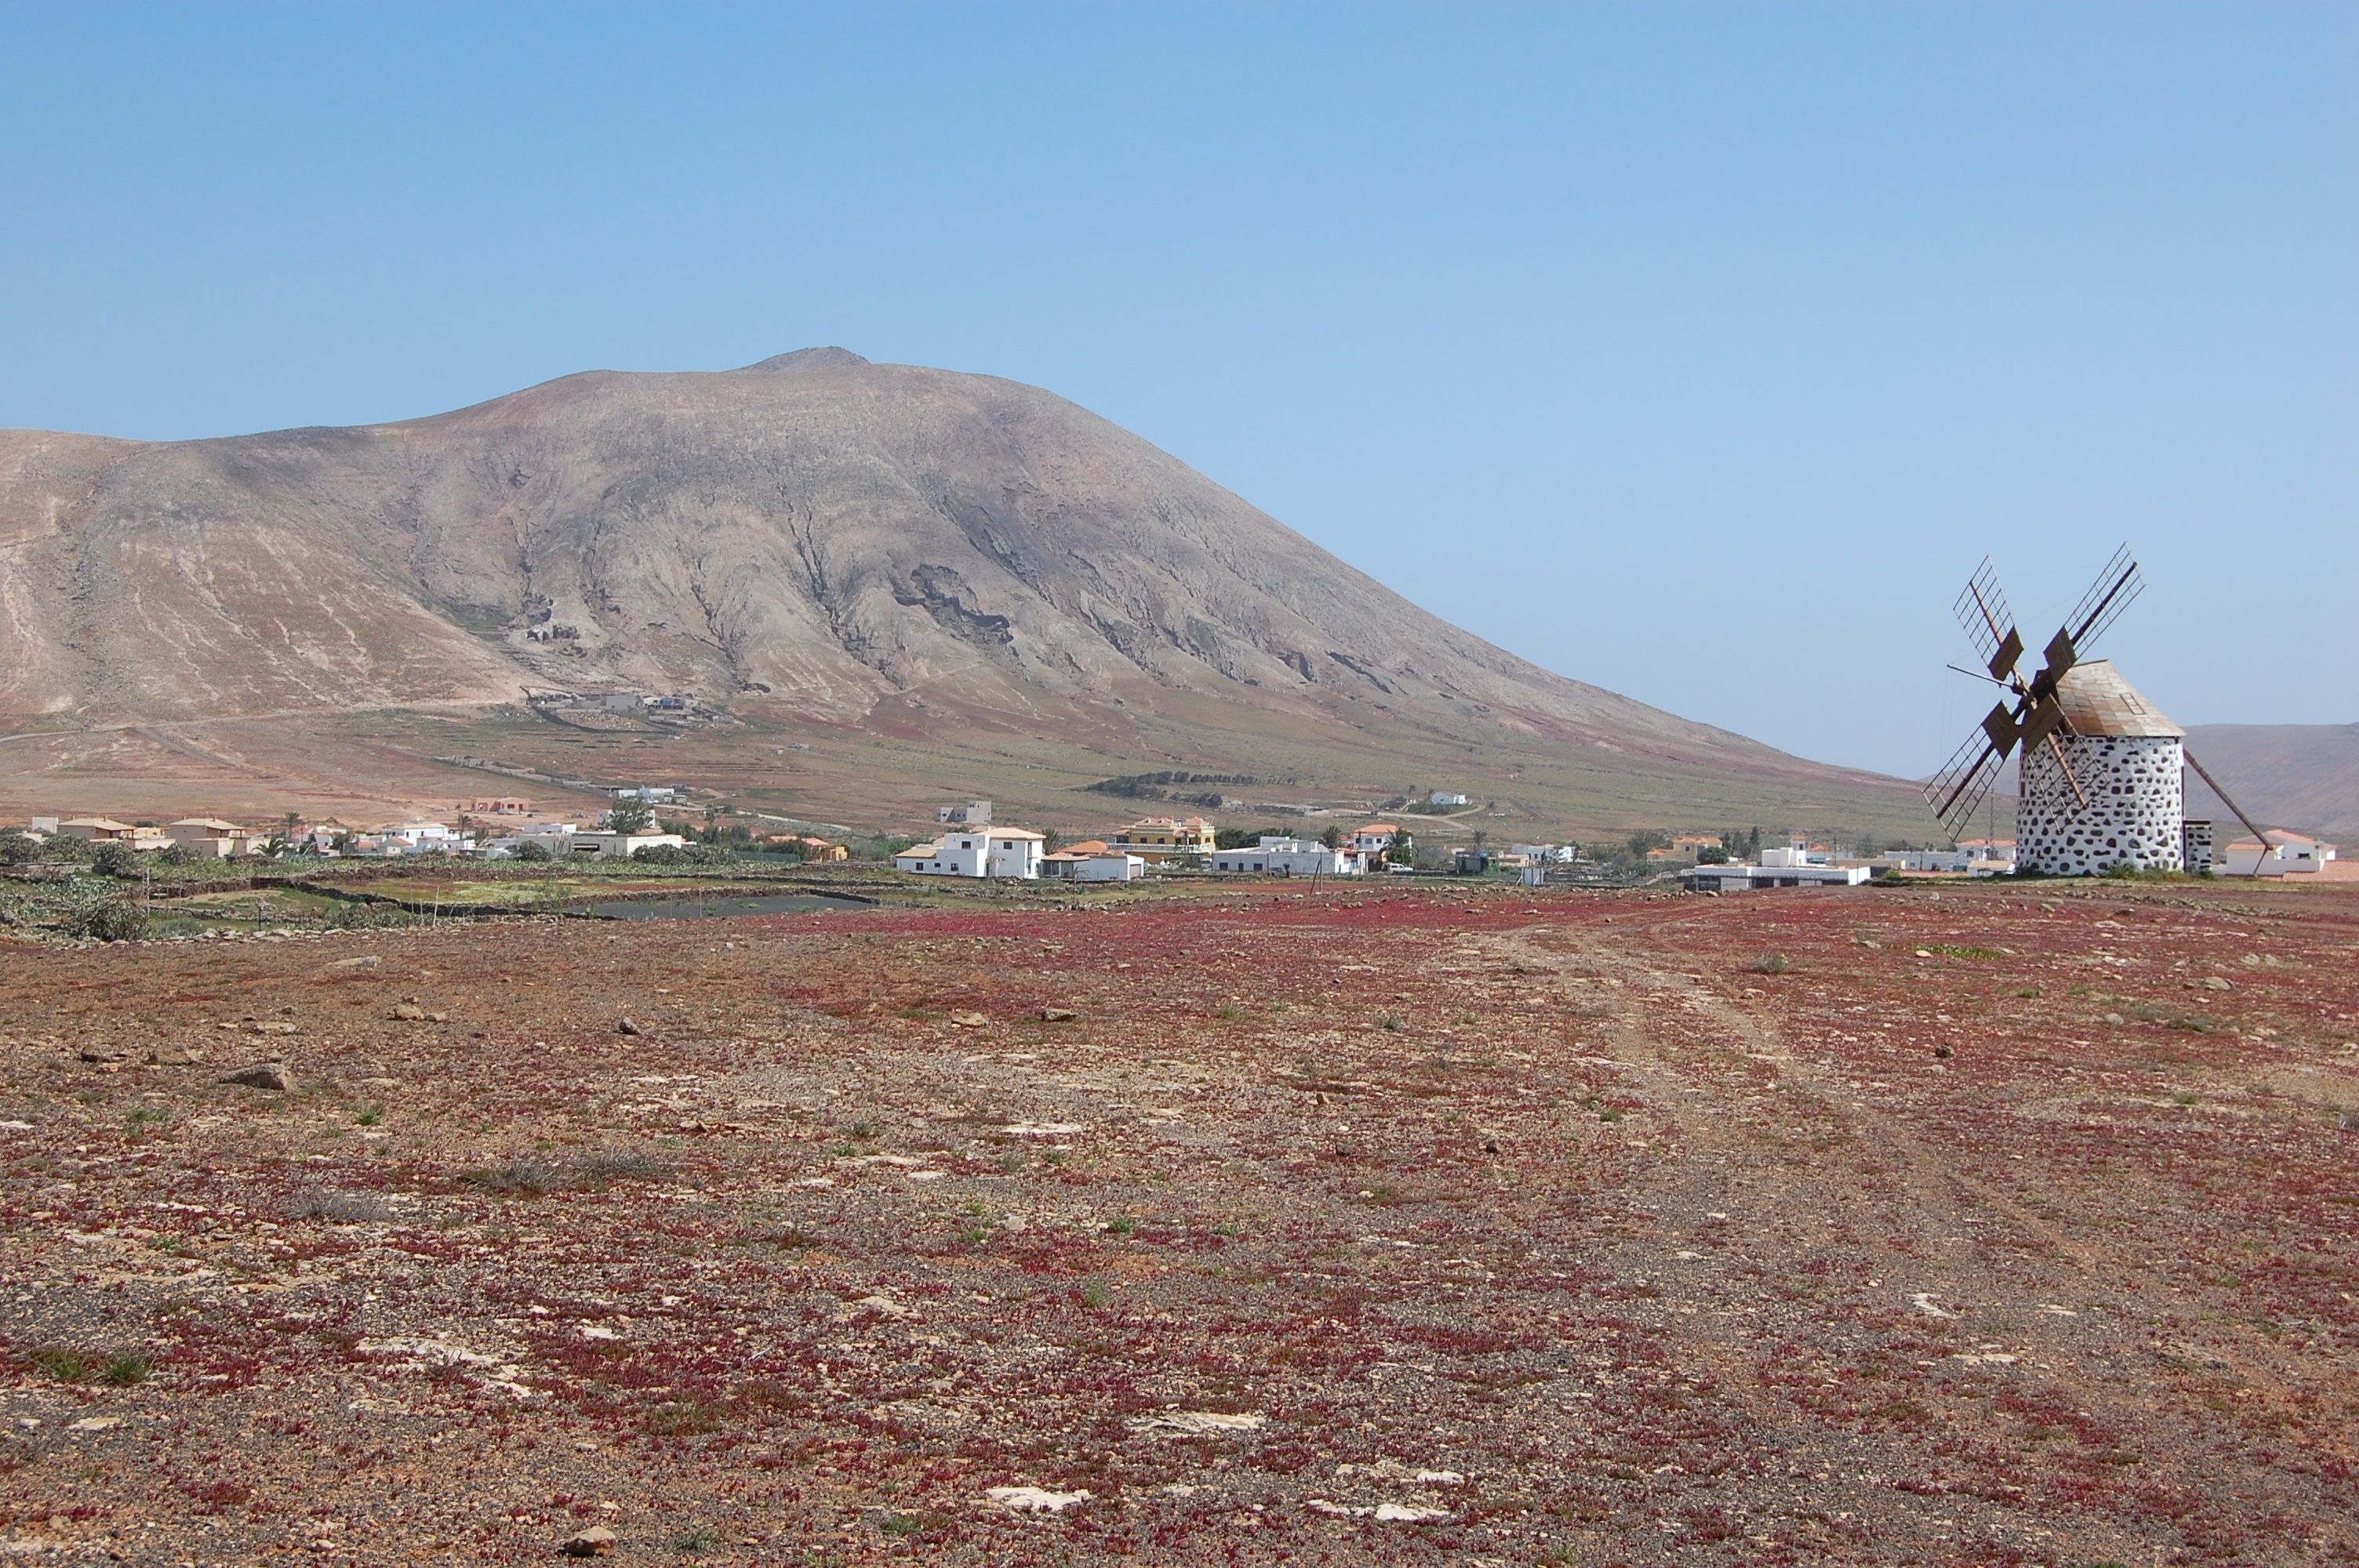
landscape, sea, coast, mountain, hill, interior, windmill, wind, valley, terrain, geology, mountains, plateau, fuerteventura, canary islands, rural area, mountainous landforms